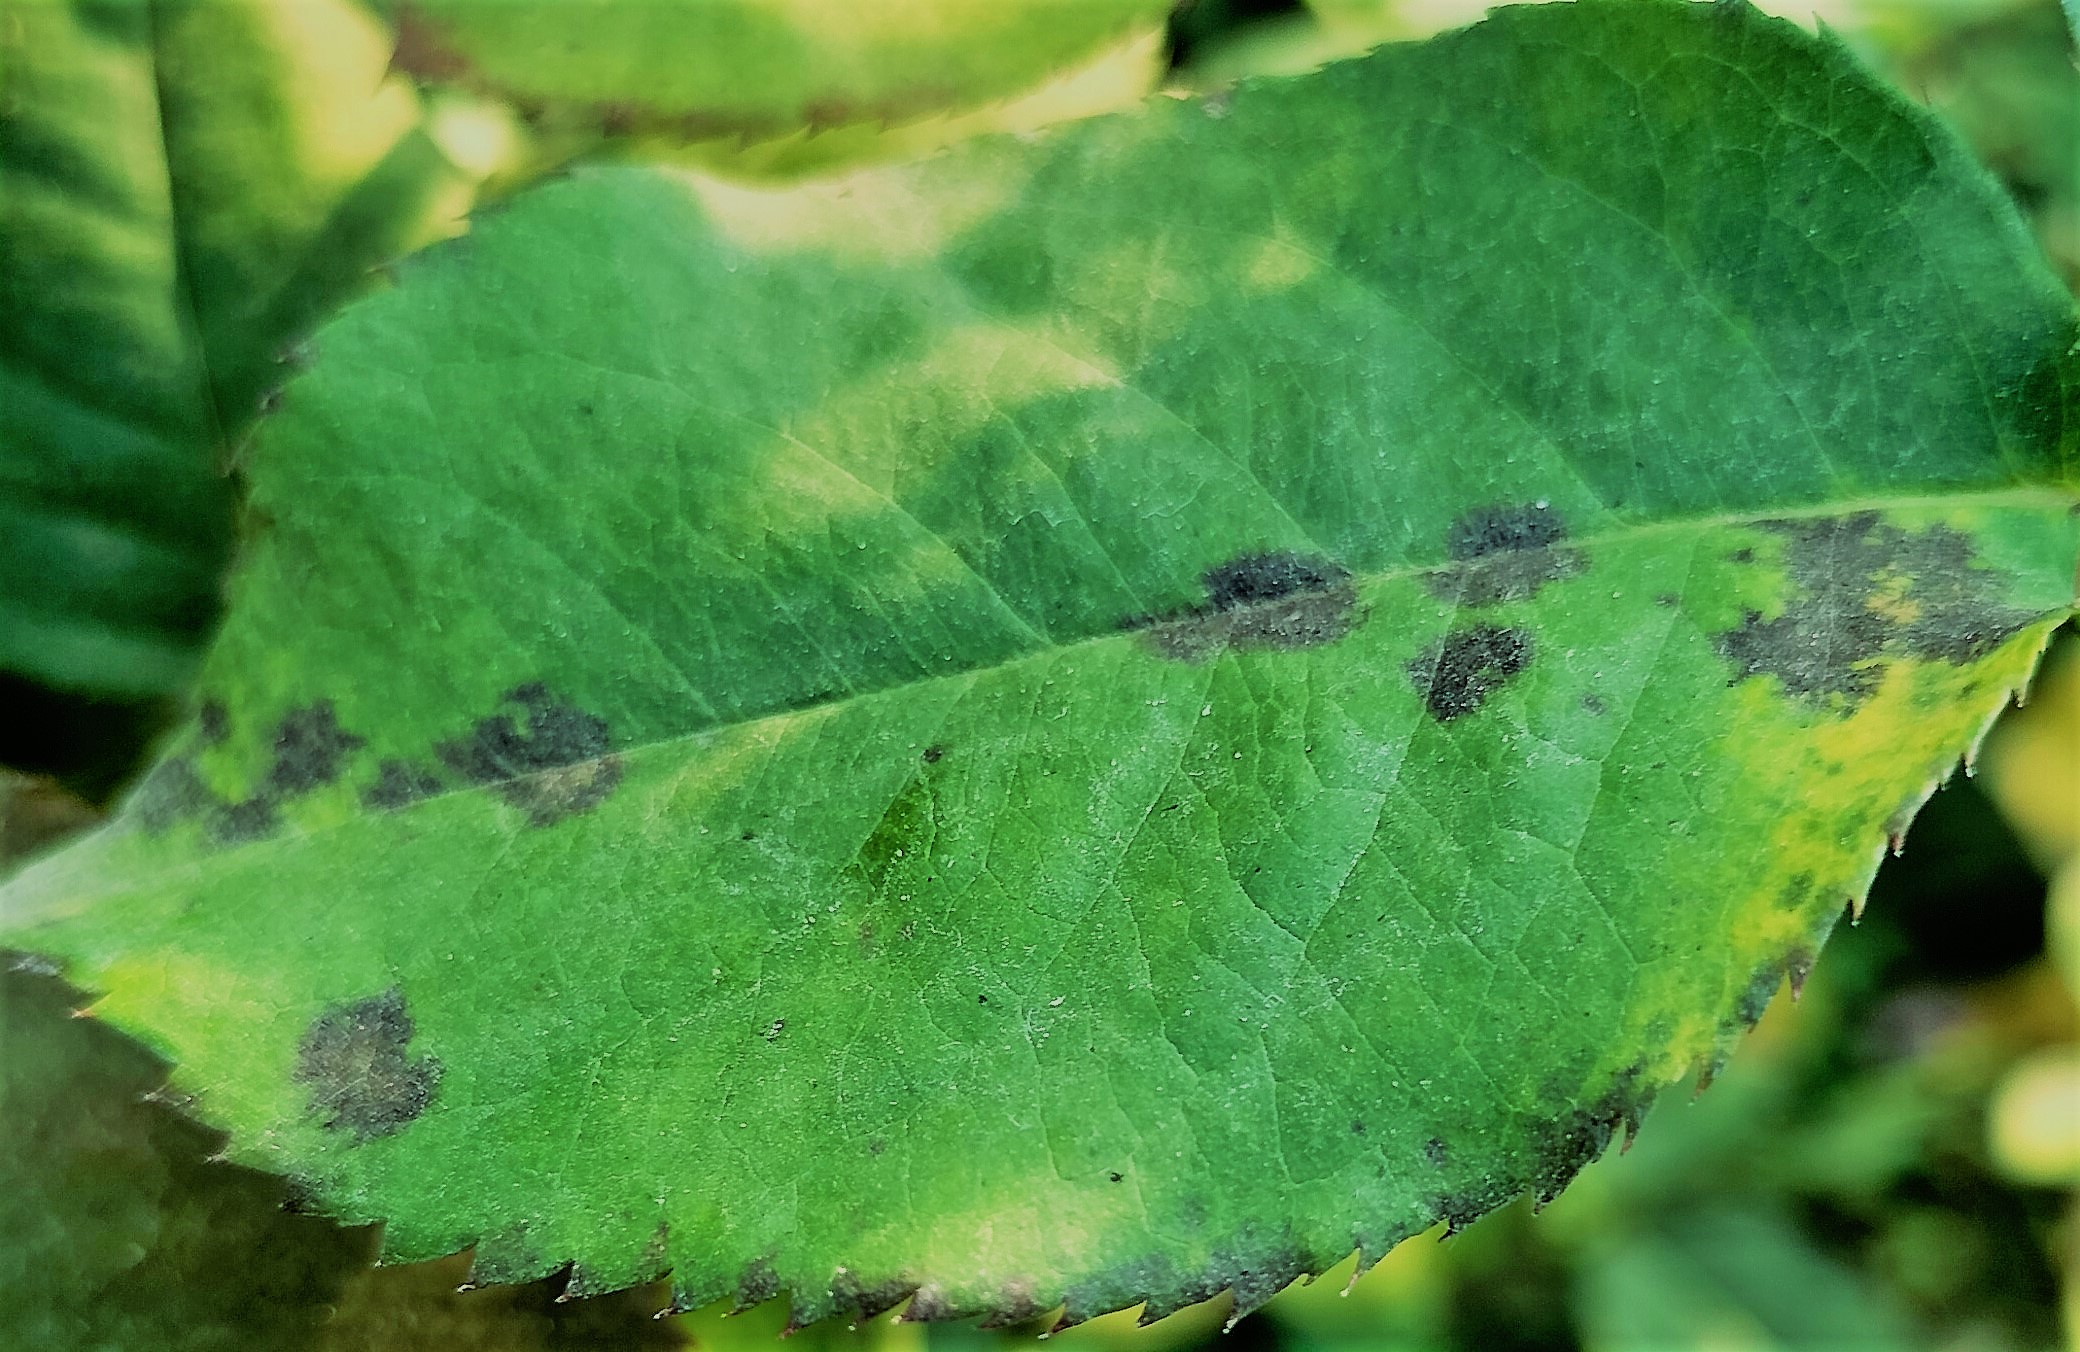
Label: Black Spot